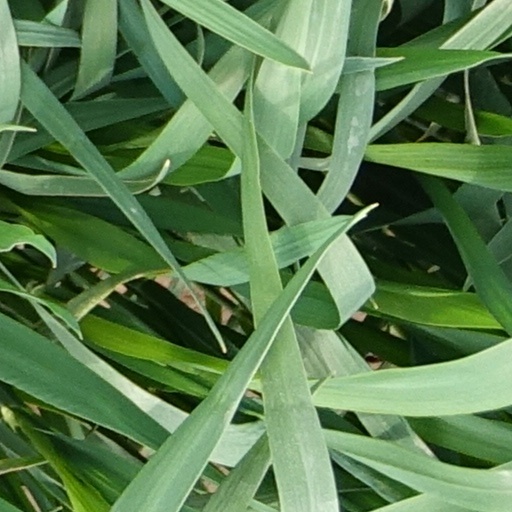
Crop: wheat